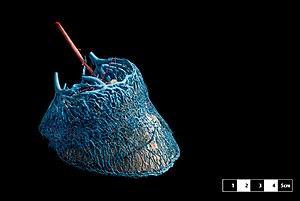
La morphologie du cheval est, dans le domaine de l'hippologie, la description physique externe d'un cheval ou d'un autre équidé. Elle inclut une description de l'apparence générale de l'animal et l'étude de ses parties externes. Elle permet de décrire et d'apprécier les beautés, défectuosités et tares d'un cheval. Ainsi, il existe un vocabulaire spécifique pour les différentes parties du corps. Il ne faut pas confondre la morphologie avec l'anatomie, qui est la description des parties internes du cheval.
L'injection de vinyle et corrosion est une technique anatomique utilisée pour la visualisation du système circulatoire. Elle consiste dans le remplissage du système circulatoire avec de l'acétate de vinyle et de l'utilisation de la technique de corrosion pour le retrait de restes de matière organique. La technique de vinyle suivie de corrosion, en plus d'être peu coûteuse, garantit une longue période de conservation.